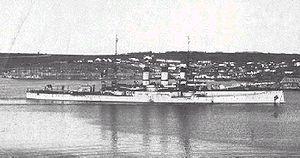
La classe de cuirassé Regina Elena semi-dreadnought de la marine militaire du royaume d'Italie était l'une des plus rapides de l'époque. 4 sont entrés en service à partir de 1904.